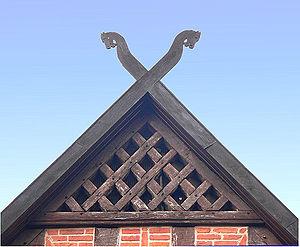
Hengist et Horsa sont deux frères originaires du Jutland qui, selon la tradition, auraient mené leur peuple durant l'invasion de la Bretagne et fondé le premier royaume anglo-saxon sur l'île : le royaume de Kent, dans le sud-est de l'Angleterre. Ces deux rois sont considérés comme semi-légendaires. En langue vieil anglaise, hengest signifie « étalon », tandis que hors, au sens de « cheval », en est un synonyme. La mythème des deux chefs frères des Grandes Invasions est typiquement germanique et continue celle des Jumeaux divins indo-européens.
Le cheval de Saxe est un motif héraldique. Il représente le peuple saxon, l’ancien duché de Saxe et les entités politiques qui s’y rattachent, avant tout celles appartenant aux Guelfes. C’est aujourd’hui le motif du blason du Land de Basse-Saxe. Le cheval de Westphalie avec sa queue dressée, est le motif du blason traditionnel de la Westphalie et constitue aujourd’hui, sous celle forme un élément du blason du Land de Rhénanie-du-Nord-Westphalie. La région néerlandaise voisine de Twente et le comté britannique de Kent portent également ce motif sur leur écusson actuel.